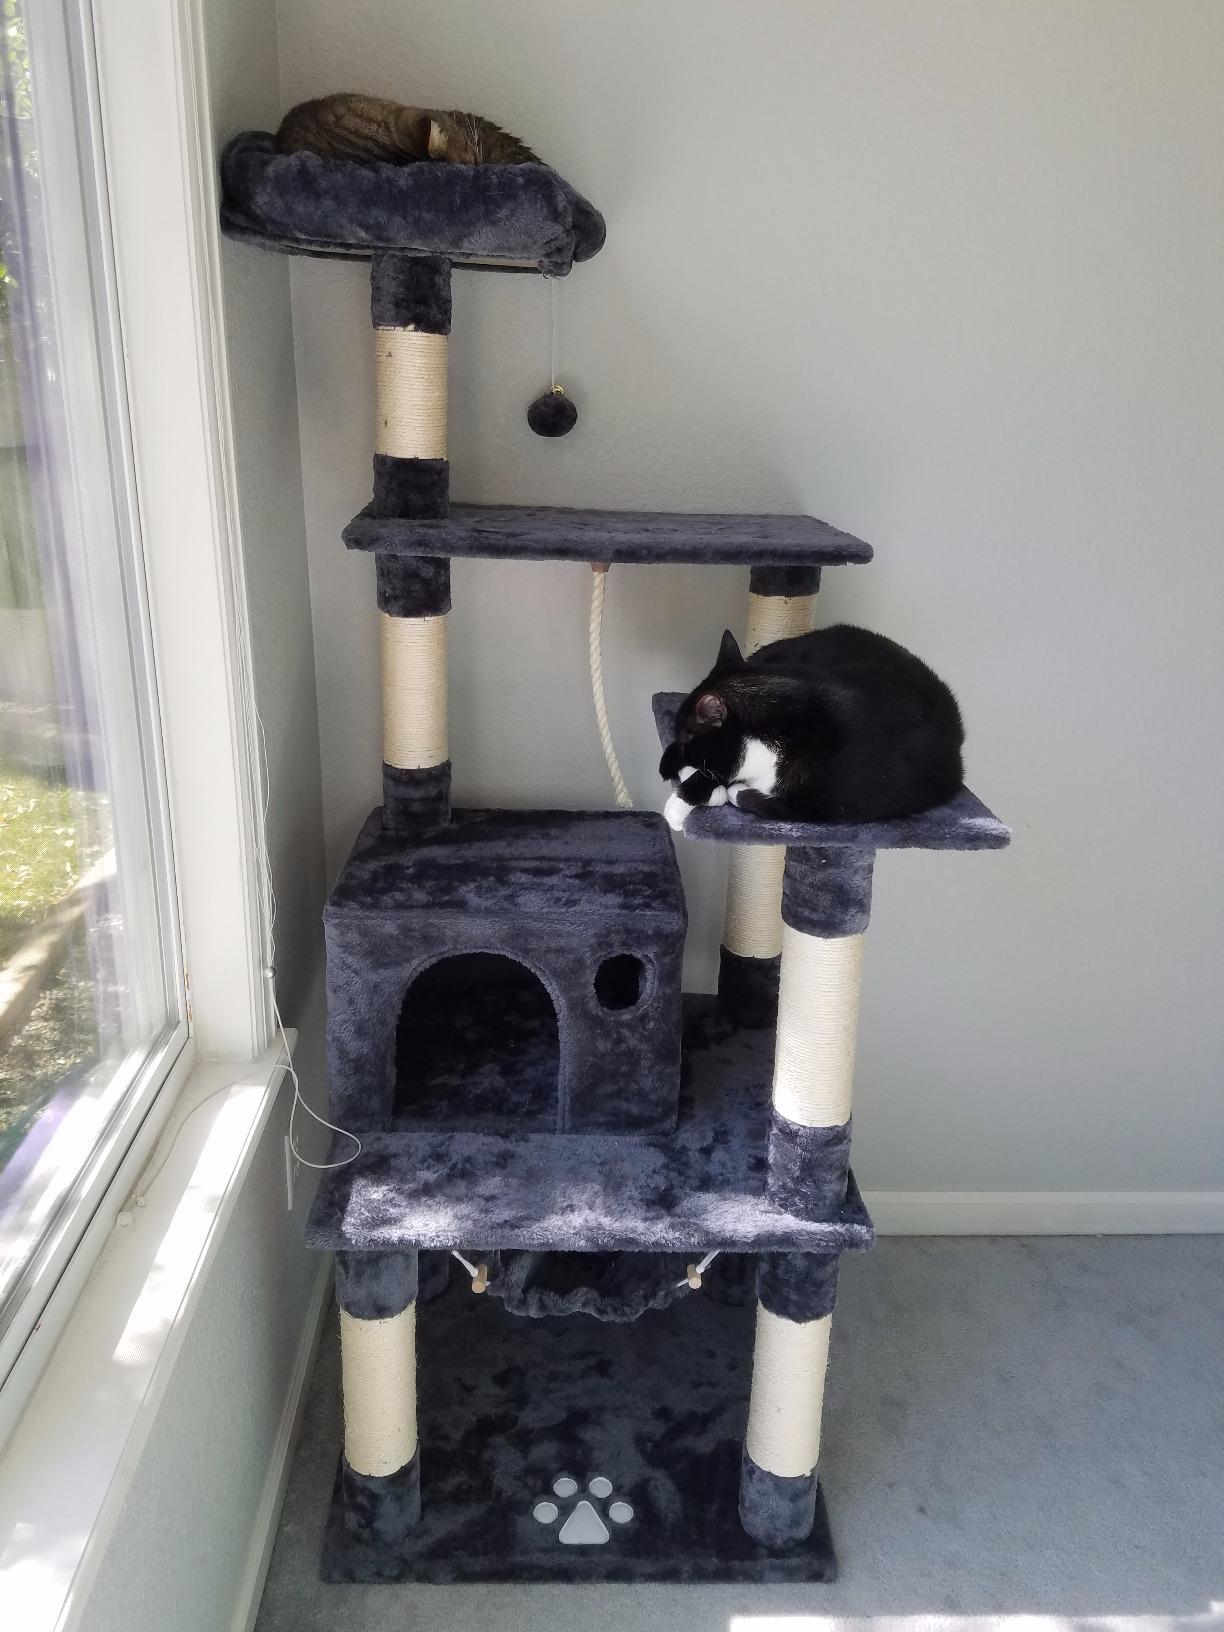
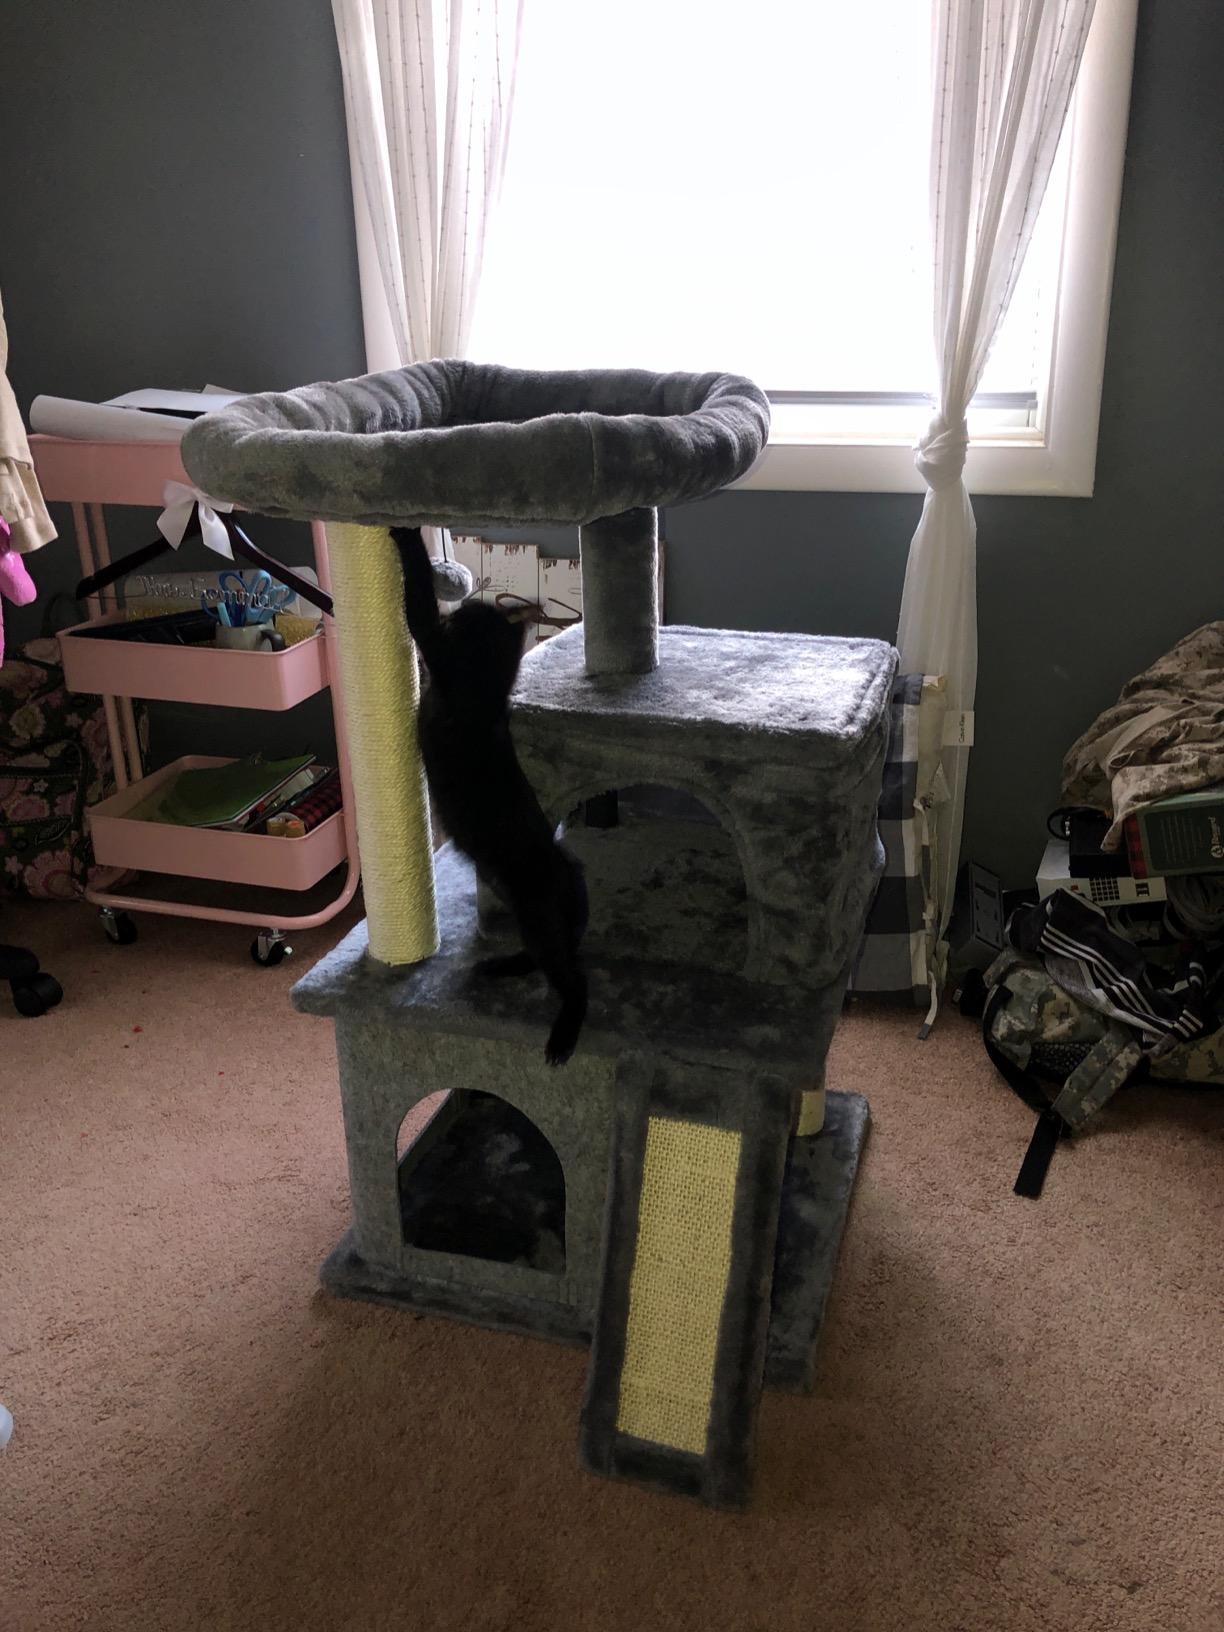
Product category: items_cat tree
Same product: no